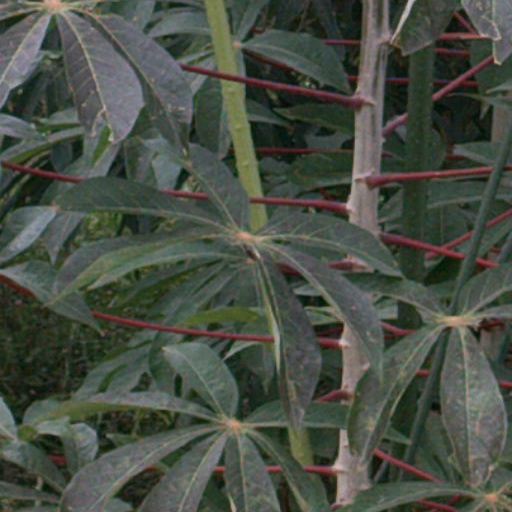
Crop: cassava